McNaught Syndicate

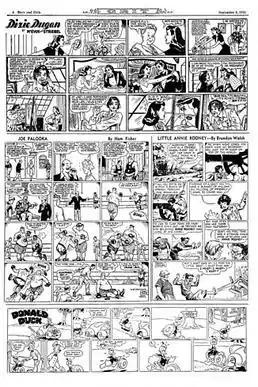
This shows how McNaught's "Dixie Dugan" and "Joe Palooka" appeared in the comics section of the weekly "Grit" newspaper. "Grit" published Sunday strips in black-and-white rather than color. (The Donald Duck comic at the bottom was distributed by King Features.)

In addition to the list below, cartoons by Rube Goldberg and editorial cartoons by Reg Manning from 1948 to 1971, winner of the Pulitzer Prize for Editorial Cartooning in 1951